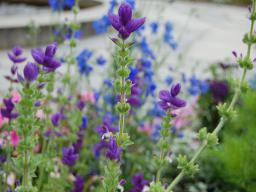
Label: Background_without_leaves